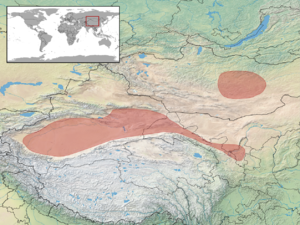
Phrynocephalus versicolor est une espèce de sauriens de la famille des Agamidae.